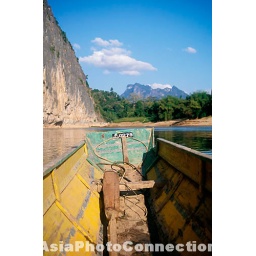
laos my row boat on the mekong river near luang prabang